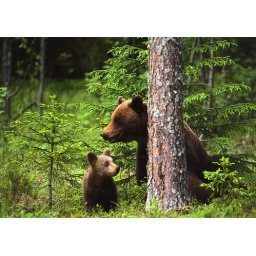
A bear mon and her cute son in a Finnish forest. From Tuiu.